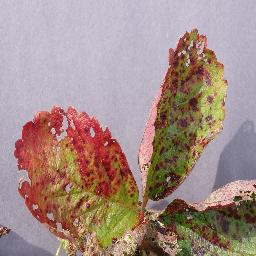
Label: Strawberry___Leaf_scorch